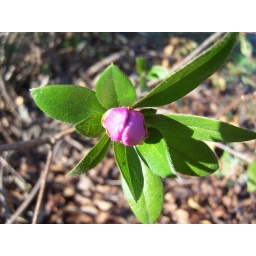
New flower in front of my house